The Barretts of Wimpole Street (1934 film)

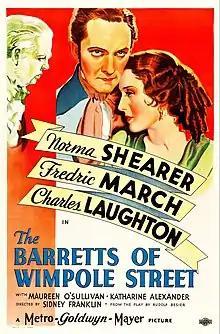
Theatrical release poster

The Barretts of Wimpole Street is a 1934 American historical romantic drama film directed by Sidney Franklin based on the 1930 play of the same title by Rudolf Besier. It depicts the real-life romance between poets Elizabeth Barrett (Norma Shearer) and Robert Browning (Fredric March), despite the opposition of her abusive father Edward Moulton-Barrett (Charles Laughton). The film was nominated for the Academy Award for Best Picture and Shearer was nominated for the Academy Award for Best Actress. It was written by Ernest Vajda, Claudine West, and Donald Ogden Stewart, from the successful 1930 play "The Barretts of Wimpole Street" by Rudolf Besier, and starring Katharine Cornell.